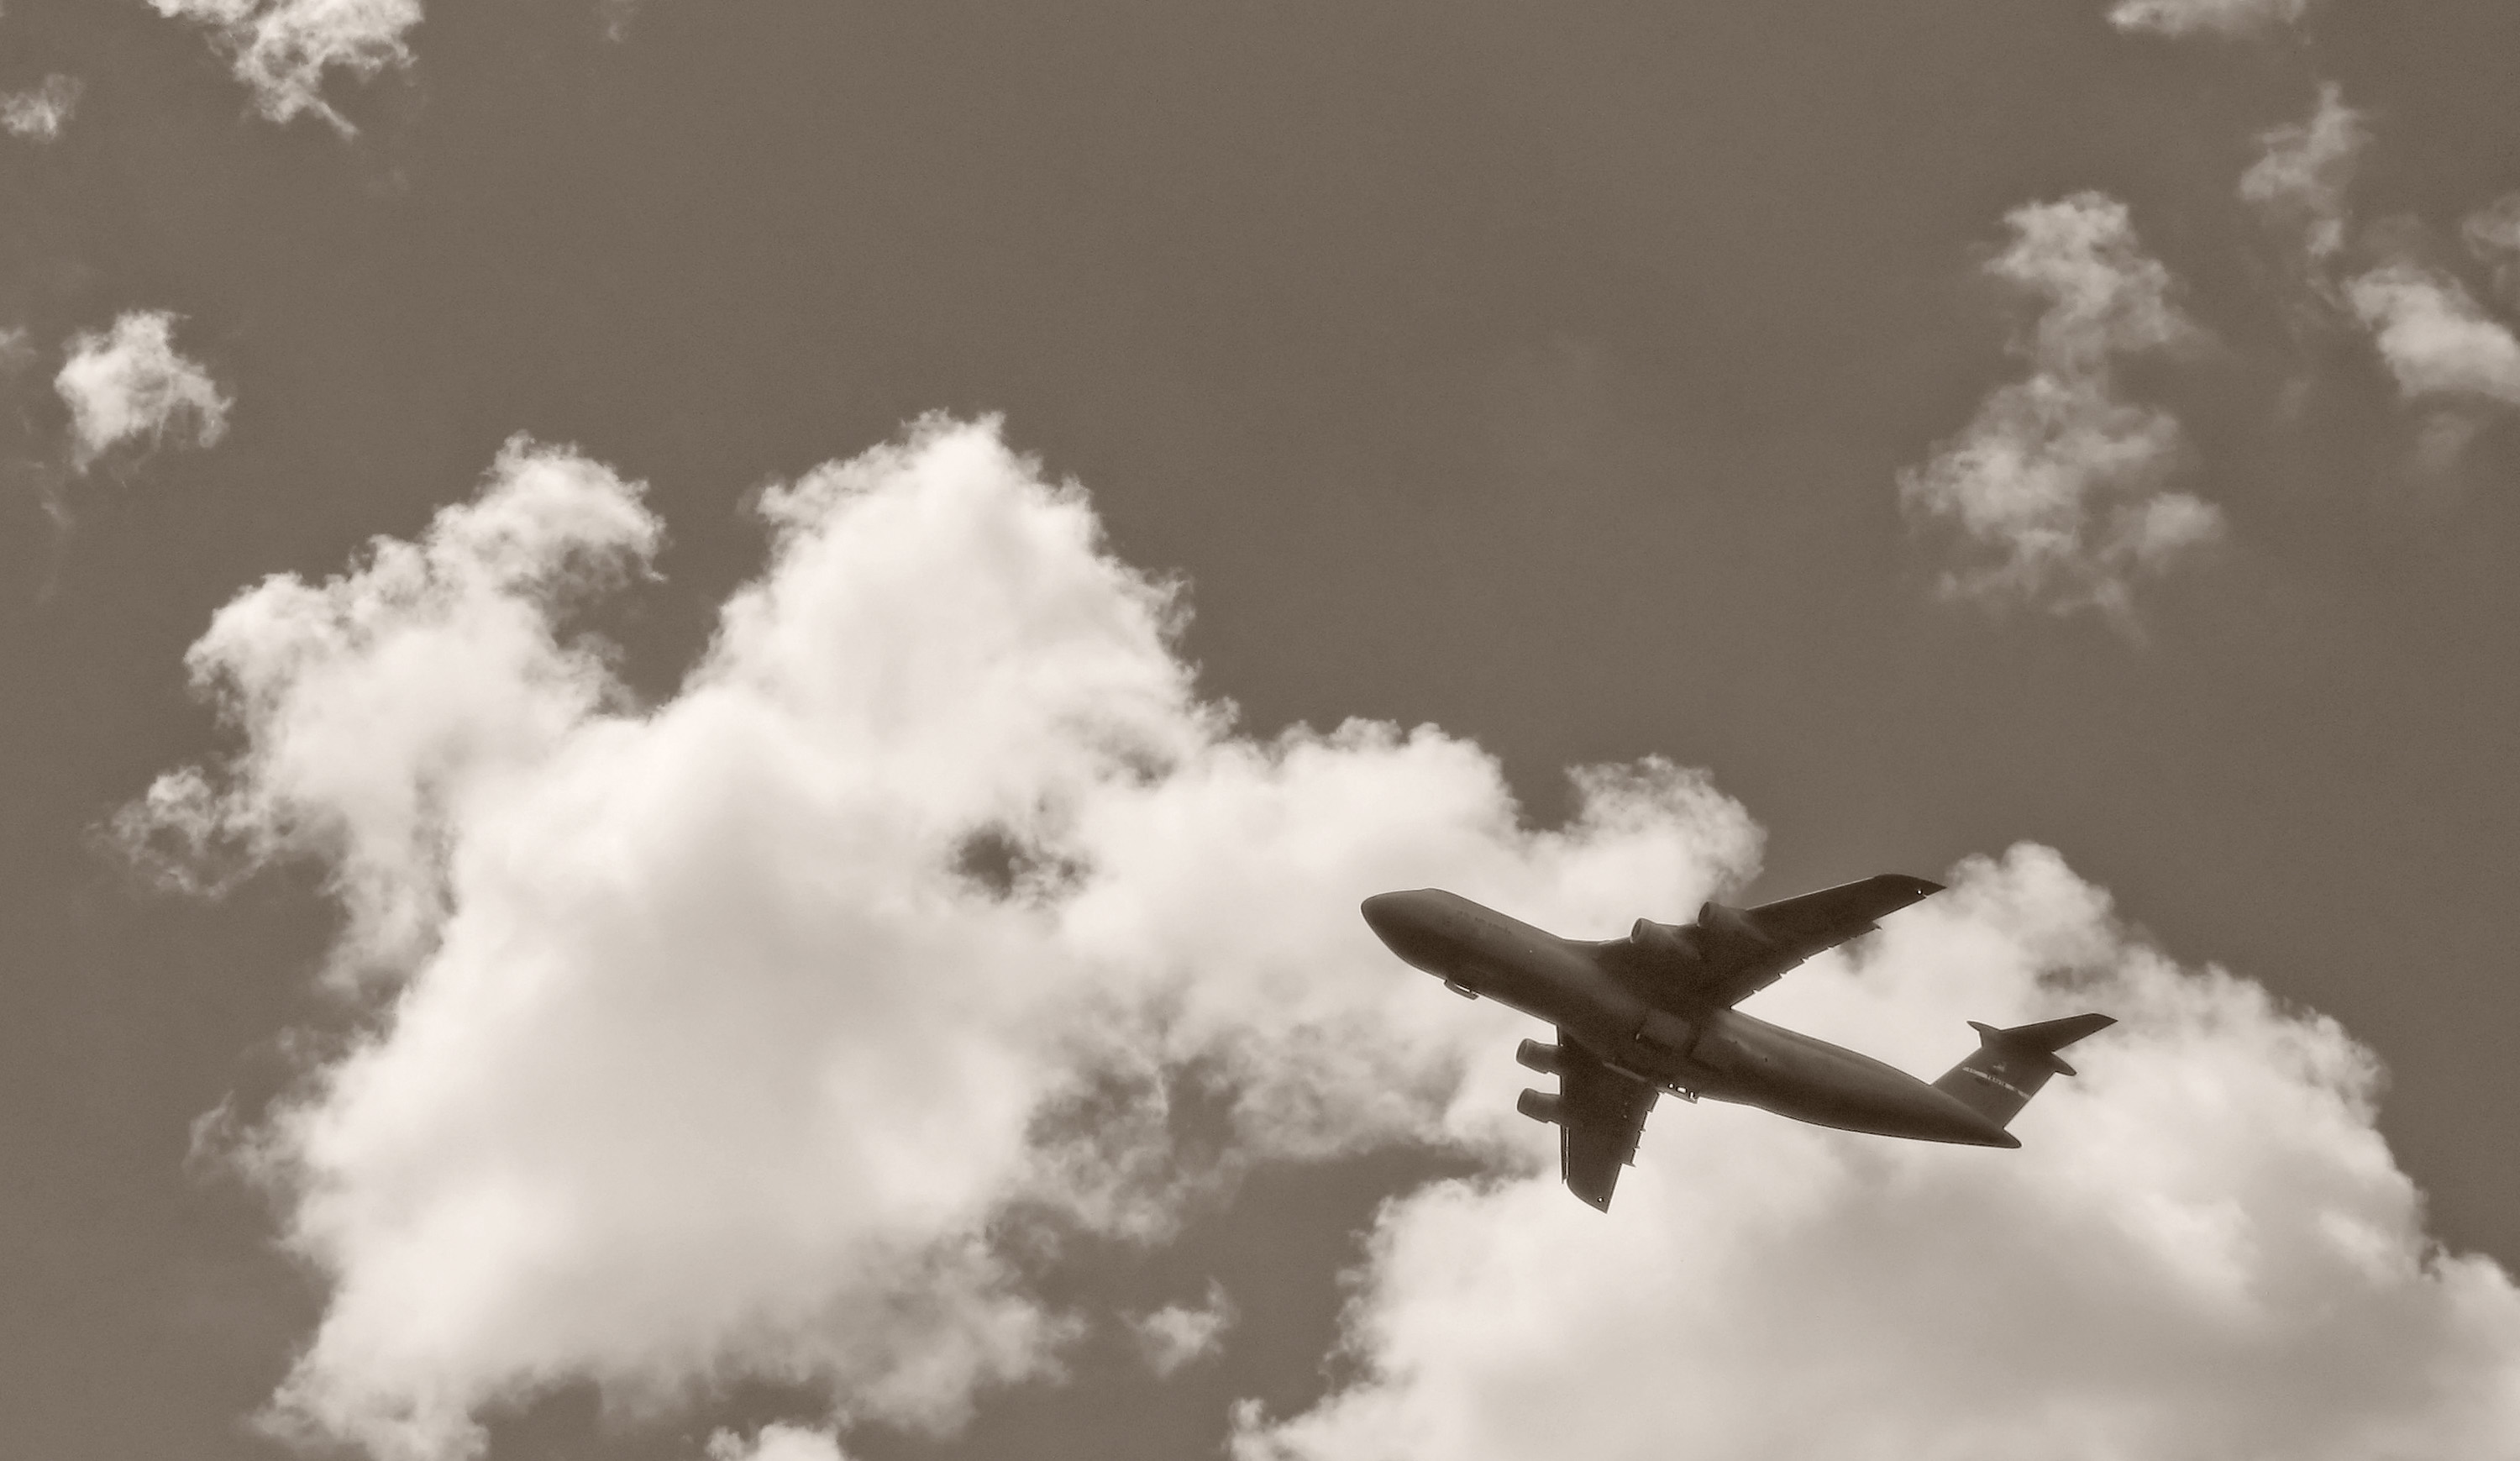
wing, cloud, black and white, sky, white, airplane, aircraft, vehicle, aviation, monochrome, meteorological phenomenon, monochrome photography, atmosphere of earth